Angel Aquino

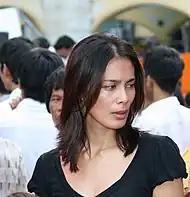
Aquino in character on the set of "Botelya" in 2008

Aquino next starred alongside Cherry Pie Picache and Juliana Palermo in Brillante Mendoza's drama "Summer Heat" (2006), about a dysfunctional family with a controlling patriarch (played by Johnny Delgado). She received a Gawad Urian nomination for Best Actress. Her other film appearances in 2006 include "Nasaan si Francis?", "Ina, Anak, Pamilya", and "". With "Us Girls", Aquino returned as a television presenter for the lifestyle magazine show, which ran for six years. In 2007, Aquino portrayed a woman sending anonymous letters to Christopher de Leon's character in Eddie Romero's final directorial effort, "Faces of Love" (2007), which premiered at the 2007 Cinemalaya Independent Film Festival. Her next film part was as the television show producer in the supernatural horror "Siquijor: Mystic Island", which reunited her with Mendoza. It is about a television crew who visits the island of Siquijor to film a documentary about local myths. That year, she also appeared in several television projects, including an episode of the anthology series , a role in the ensemble drama series "", and as a presenter of the travel and food show "Tablescape: Life On A Plate".